Horace McMahon

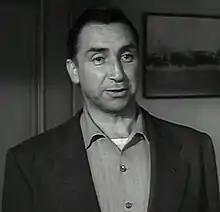
McMahon in "Detective Story" (1951)

Horace McMahon (May 17, 1907 – August 17, 1971) was an American actor. He was one of Hollywood's favorite heavies.